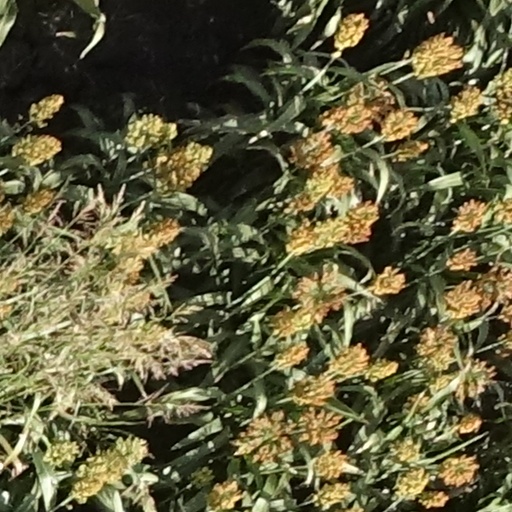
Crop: sorghum